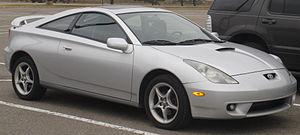
La Toyota Celica est commercialisée au Japon dans les années 1970.